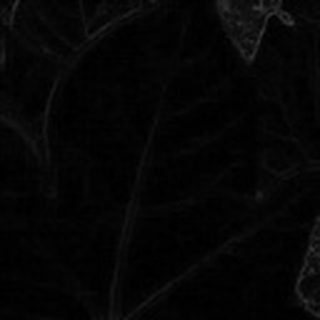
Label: healthy_cotton